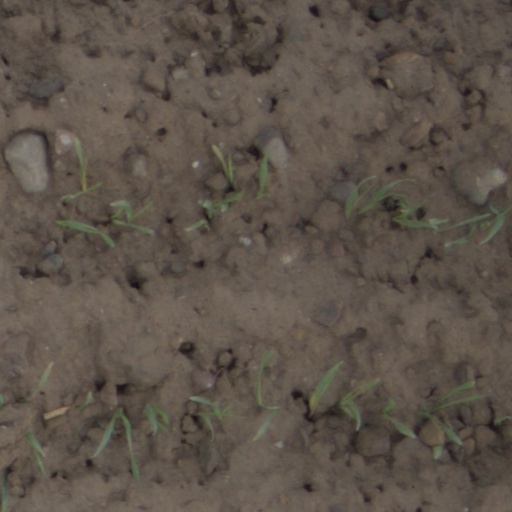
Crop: wheat